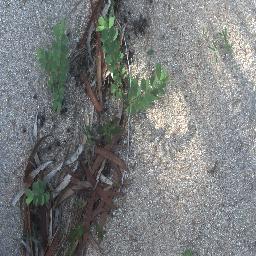
Label: negative